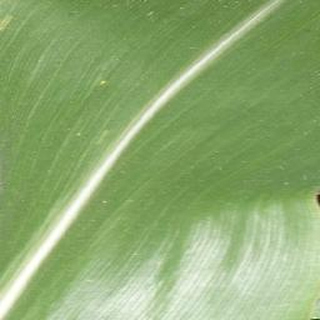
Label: healthy_corn